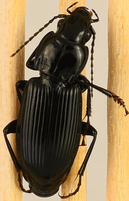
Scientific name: Pterostichus melanarius melanarius
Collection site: University of Notre Dame Environmental Research Center NEON (UNDE), plot UNDE_012